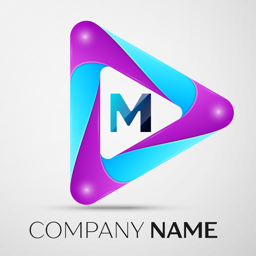
letter m vector logo symbol in the colorful triangle on grey background .